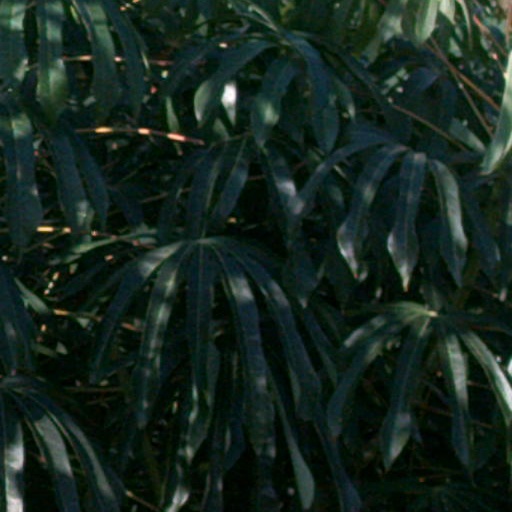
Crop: cassava